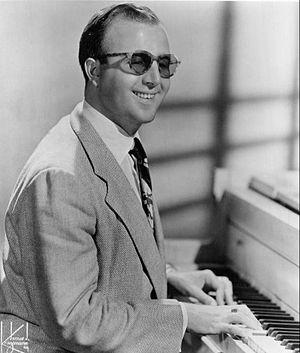
Lullaby of Birdland est une chanson composée en 1952 par George Shearing. Les paroles sont créditées B. Y. Forster, pseudonyme de George David Weiss. Le titre est dédié à « Bird » et au Birdland, club de jazz de New York nommé également en son honneur.
Albert George Shearing est un pianiste anglais, aussi accordéoniste, compositeur et chef d'orchestre de jazz.